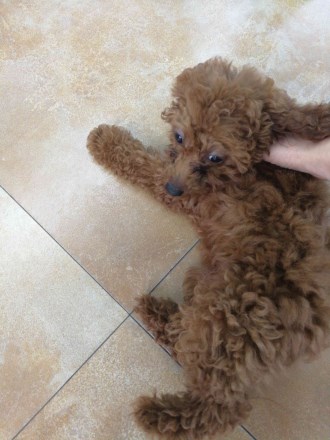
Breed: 7449-n000128-teddy